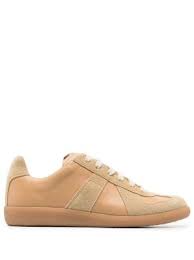
Label: Sneaker